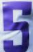
Number: 5